Roger Casement

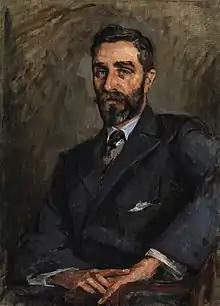
Casement by Sarah Purser, 1914

Roger David Casement (1 September 1864 – 3 August 1916), known as Sir Roger Casement, CMG, between 1911 and 1916, was a diplomat and Irish nationalist executed by the United Kingdom for treason during World War I. He worked for the British Foreign Office as a diplomat, becoming known as a humanitarian activist, and later as a poet and Easter Rising leader. Described as the "father of twentieth-century human rights investigations", he was honoured in 1905 for the Casement Report on the Congo Free State and knighted in 1911 for his important investigations of human rights abuses in the rubber industry in Peru.